1918 occupation of Međimurje

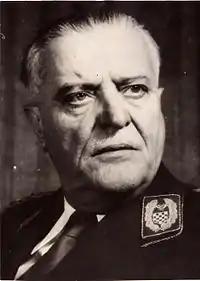
Colonel Slavko Kvaternik was given command of the second attempt to capture Međimurje in 1918.

On 16 November, Simović sent a new request for Serbia's military intervention on behalf of the National Council. The National Council wanted to capture Međimurje and establish a Czech Corridor (an overland link with Czechoslovakia). Three days later, Serbia rejected the request because the Armistice of Belgrade (which had concluded on 13 November) established the Drava River as the boundary of territory under Hungarian control in the area of Međimurje and Varaždin. The Hungarian envoy in Zagreb Gyula Gömbös file a report on 19 November stating that further military action against Hungarian interests in Međimurje was likely and that forces needed for this were assembling near Varaždin. On 23 November, the National Council wrote to General Louis Franchet d'Espèrey asking him to occupy Međimurje. The new attempt at capturing Međimurje was planned for 6 December with the participation of a substantially greater force. Drinković appointed Colonel Slavko Kvaternik to lead the offensive. The attack was postponed following an armed conflict in Zagreb which took place a day before the scheduled operation.